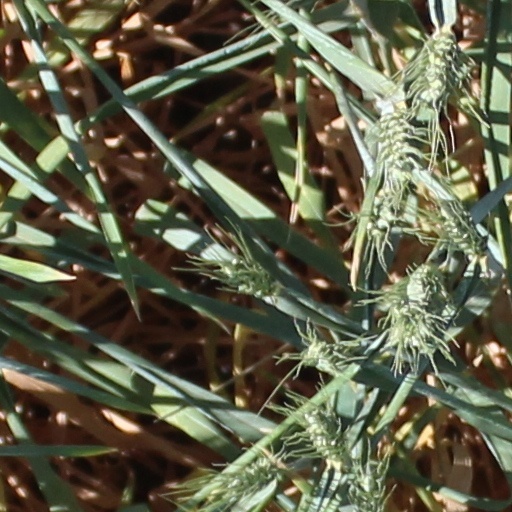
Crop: wheat